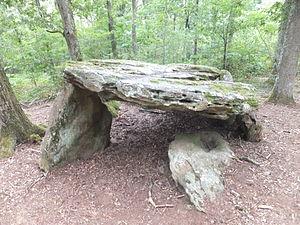
Pierre couverte de Bué (Classé) This building is indexed in the Base Mérimée, a database of architectural heritage maintained by the French Ministry of Culture,